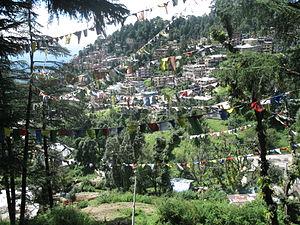
Le District de Kangra est un district de l'état de l'Himachal Pradesh en Inde.
Dharamsala est une ville du nord de l'Inde, située dans l'État de l'Himachal Pradesh. Elle est parfois appelée la petite Lhassa car elle est la terre d'accueil du 14ᵉ Dalaï-lama, Tenzin Gyatso, actuellement en exil de la Région autonome du Tibet.